History of the Puritans under King Charles I

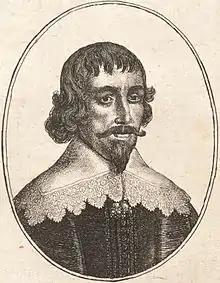
William Prynne (1600–1669), Puritan politician who opposed the policies of William Laud, Archbishop of Canterbury, and had his ears cut off as a result...

Winthrop sailed for New England in 1630 along with 700 colonists on board eleven ships known collectively as the Winthrop Fleet. Winthrop himself sailed on board the "Arbella". During the crossing, he preached a sermon entitled "A Model of Christian Charity", in which he called on his fellow settlers to make their new colony a City upon a Hill, meaning that they would be a model to all the nations of Europe as to what a properly reformed Christian commonwealth should look like. The context in 1630 was that the Thirty Years' War was going badly for the Protestants, and Catholicism was being restored in lands previously reformed – e.g. by the 1629 Edict of Restitution.